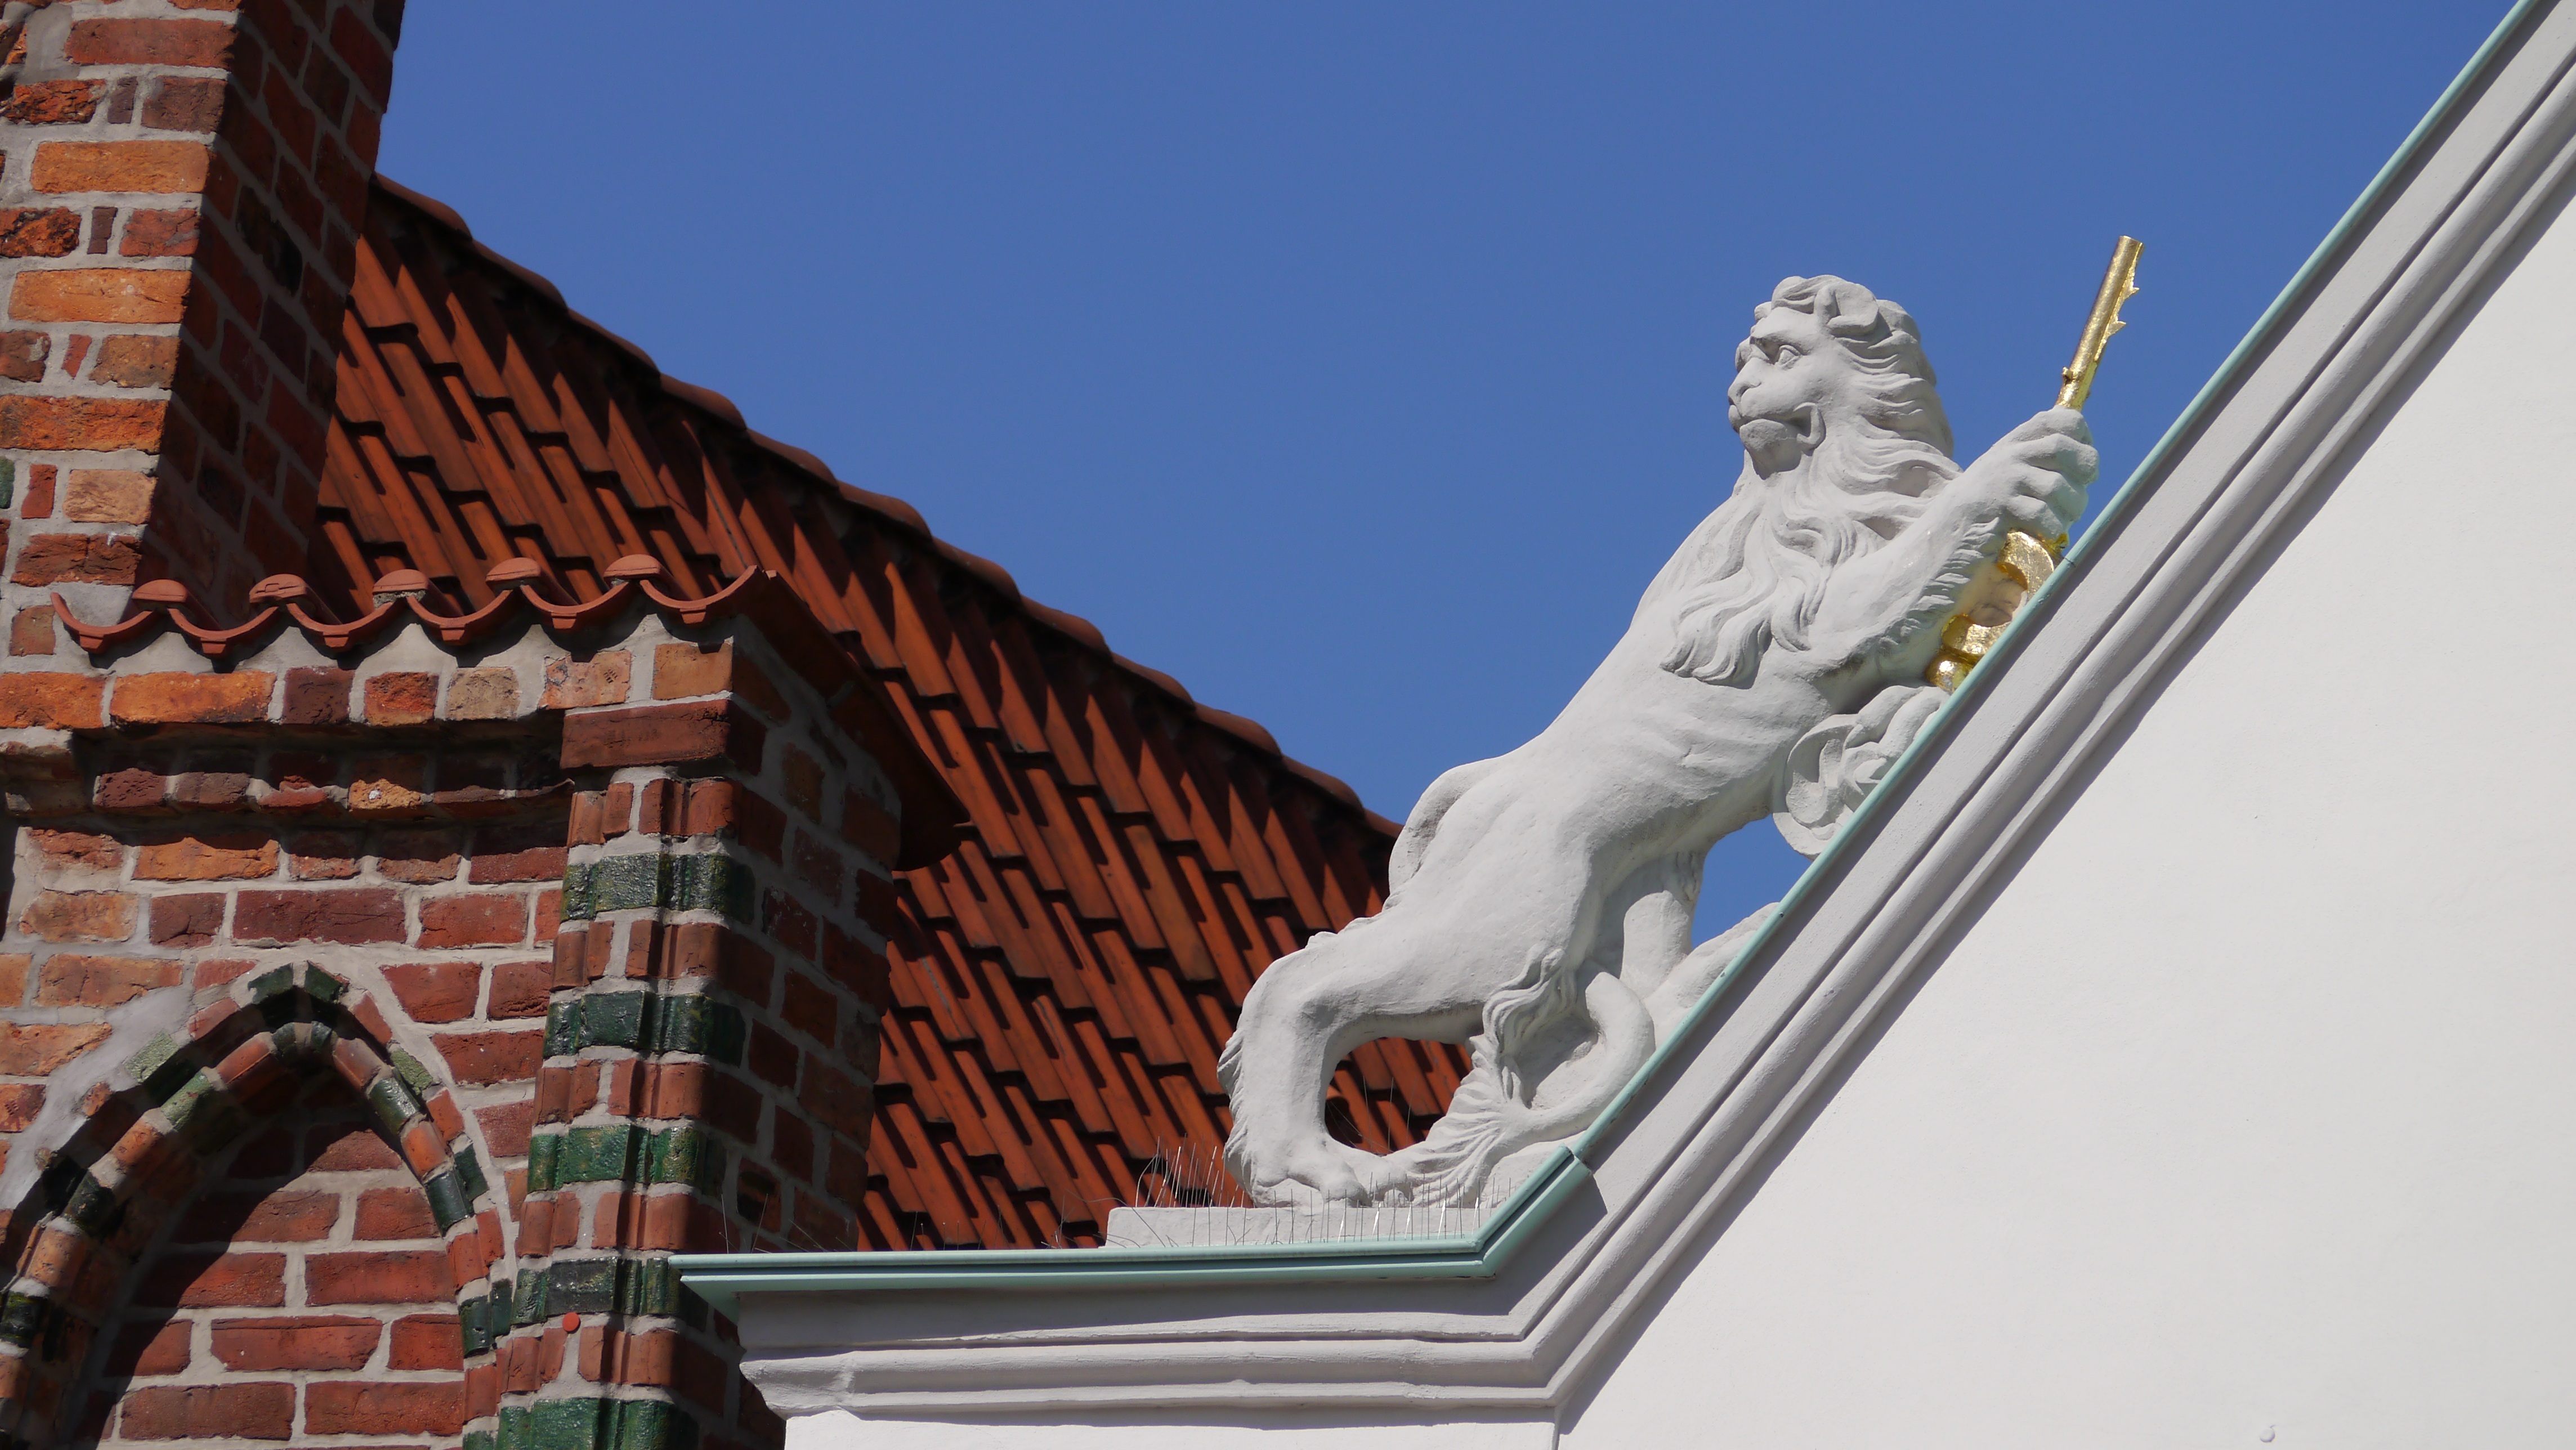
architecture, roof, building, wall, monument, statue, landmark, facade, lion, ornament, sculpture, art, historically, historic old town, l neburg